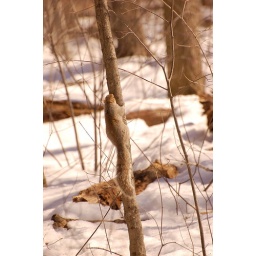
one the many acrobats flying from tree to tree in the park behind my home